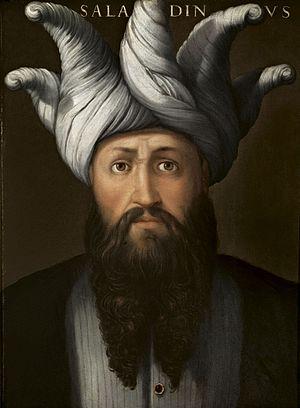
Le Talisman, parfois titré Richard en Palestine, est un roman historique de l'auteur écossais Walter Scott. C’est le deuxième roman de la série Histoires du temps des croisades. Il paraît le même jour que le premier, Les Fiancés, le 22 juin 1825, sous la signature « l'auteur de Waverley ».
Cette page dresse une liste de personnalités mortes au cours de l'année 1193 :